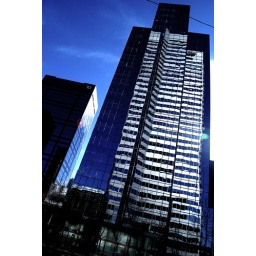
The reflection of the building I was standing in front of. Downtown Edmonton, AB. Canada.